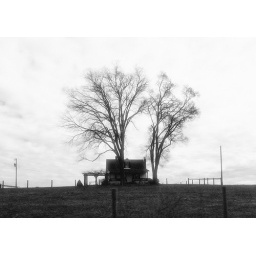
house by the road